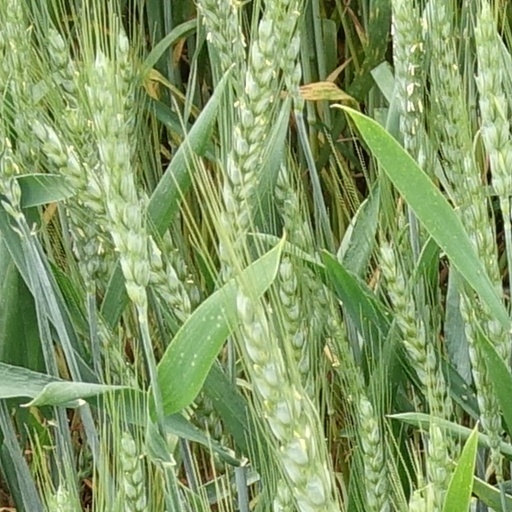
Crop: wheat